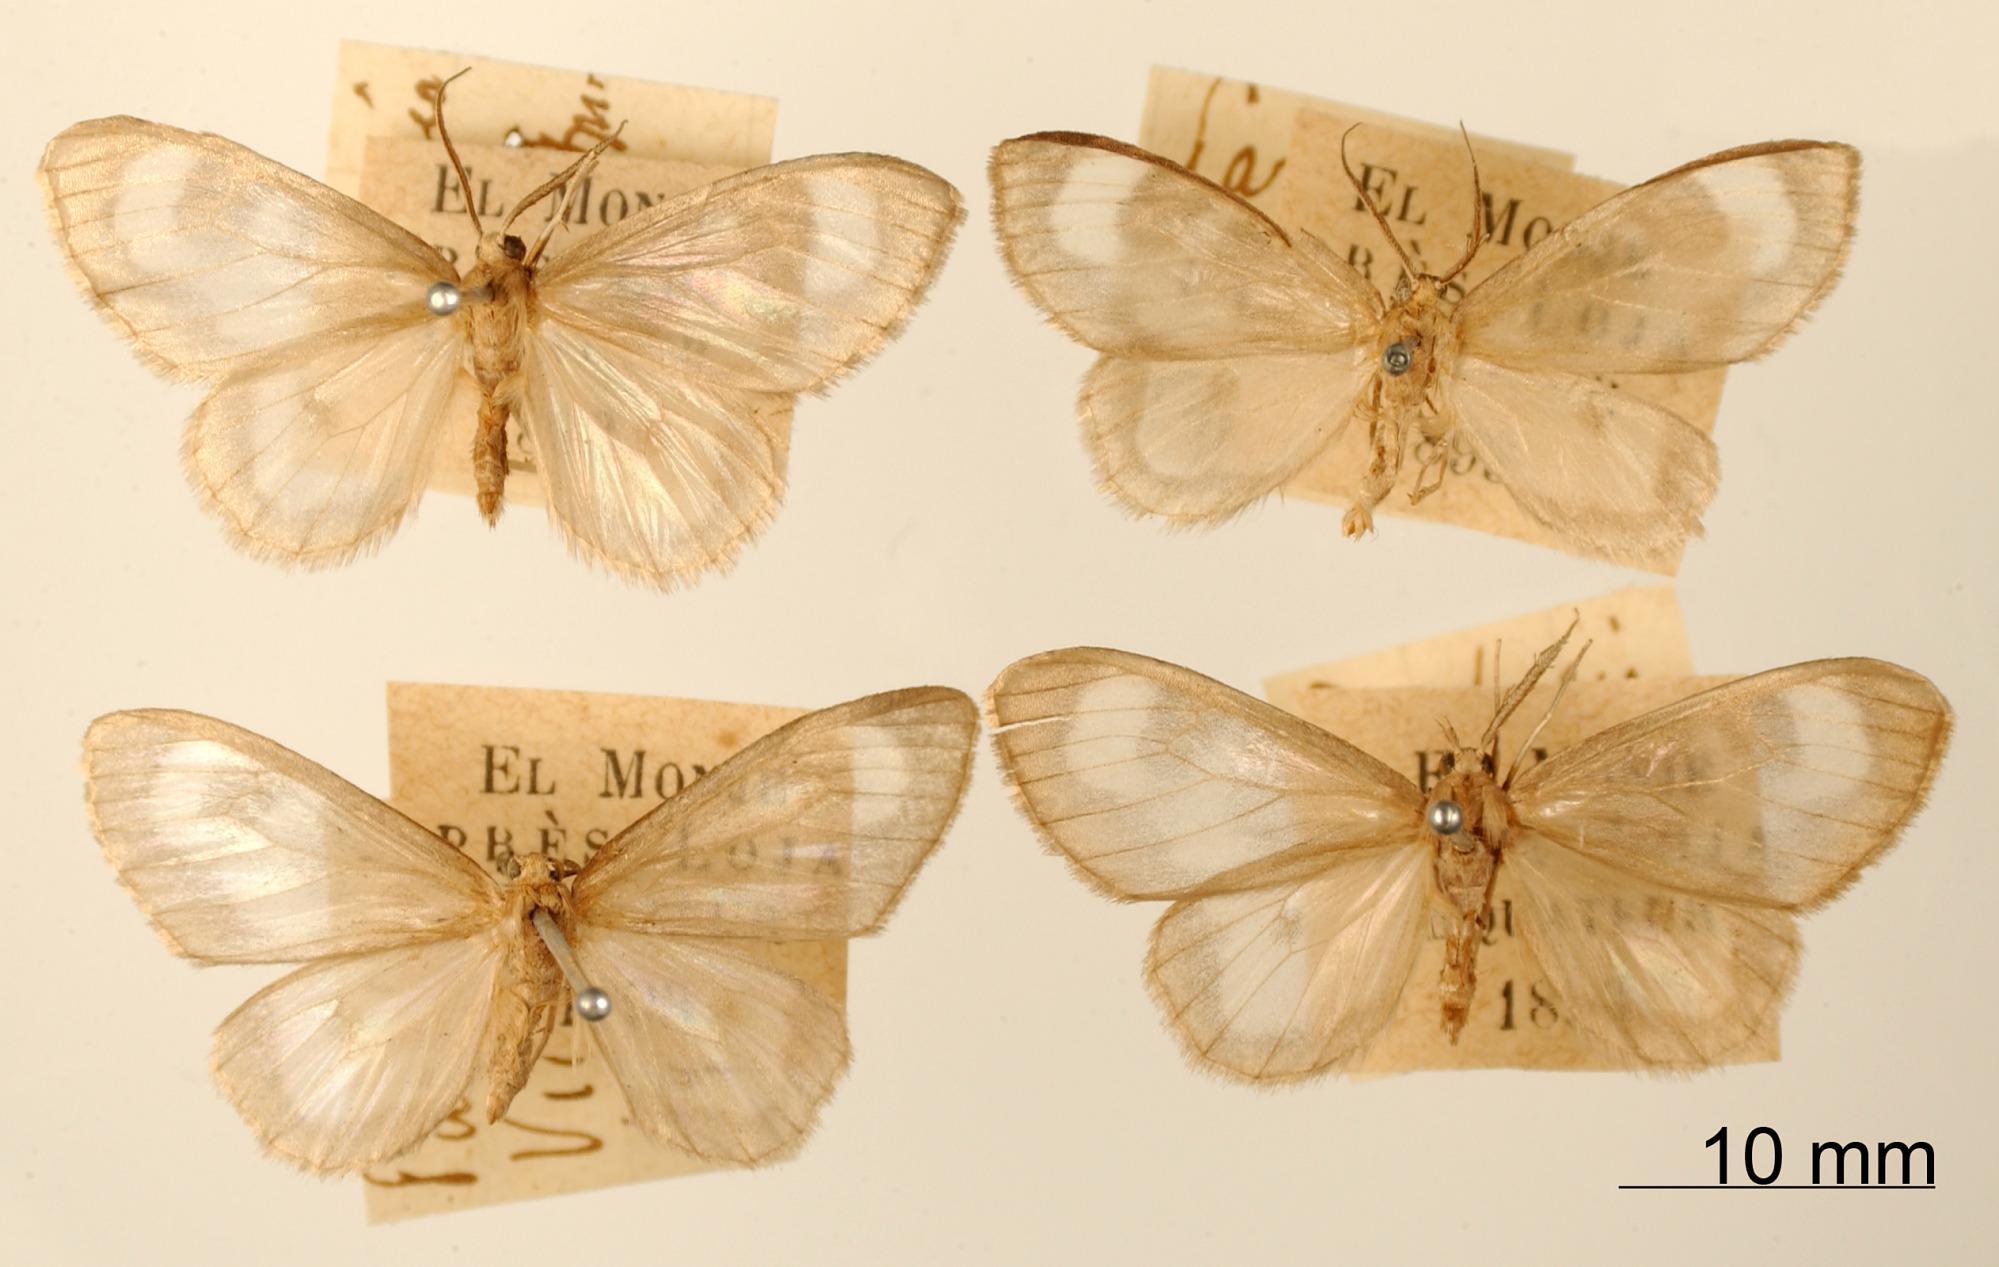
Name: Parrhesia vidra
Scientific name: Parrhesia vidra Dognin, 1898
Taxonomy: Animalia, Arthropoda, Insecta, Lepidoptera, Geometridae, Ennominae
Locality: El Monje pres Loja, Ecuador, Ecuador